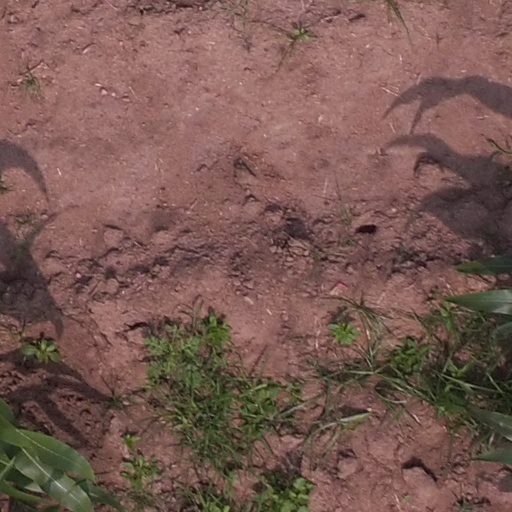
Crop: maize; corn